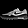
Label: Sneaker